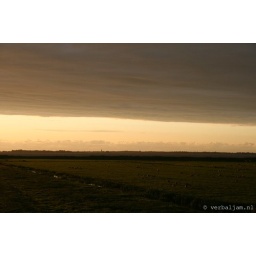
A threatening cloud is hanging above the sheep in the pasture at sunset.